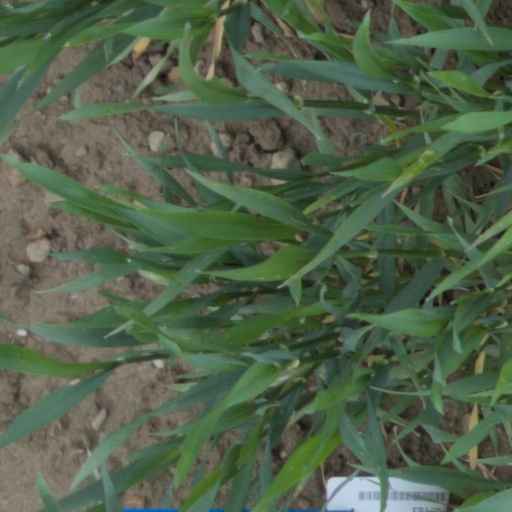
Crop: wheat